Anguillidae

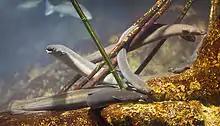
European eel ("Anguilla anguilla")

Freshwater eels are aquatic and live in various habitats, including freshwater, estuaries, and saltwater/marine habitats, and occupy the roles of both predator and prey, and evidence has been found of nematode parasitism in some species. Some eel species have been observed consuming the eggs of predatory fish such as trout, aiding in population control in these systems. Juvenile eels occupy small spaces in between rocks, in crevices or mud. Freshwater eels are widespread and are catadromous, meaning they spend most of their life in freshwater (rivers mainly) and migrate to the ocean to breed. Leptocephali (larval) migration can range from months to up to almost a year. Temperate eels migrate on average for approximately 6–10 months, while tropical eels undergo shorter migrations between approximately 3–5 months on average. The European eel ("A. anguillidae") has one of the longest migrations of all freshwater eels, migrating up to 6000 km (over 3700 miles) in a single migration loop. Migration loops may be flexible in some species, and this variability is still being investigated. However, some eels in this family have altered their migration loop to become completely marine, not returning to fresh waters to develop. Ocean-resident eels are the exception of this family, and this behavior may be more common in areas in which the freshwater habitat is of lower quality or productivity.